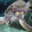
Label: turtle